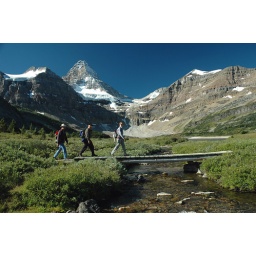
Linda, Alvin and Martin cross a small bridge en-route to the small ice cave near the Assinibone glacier.